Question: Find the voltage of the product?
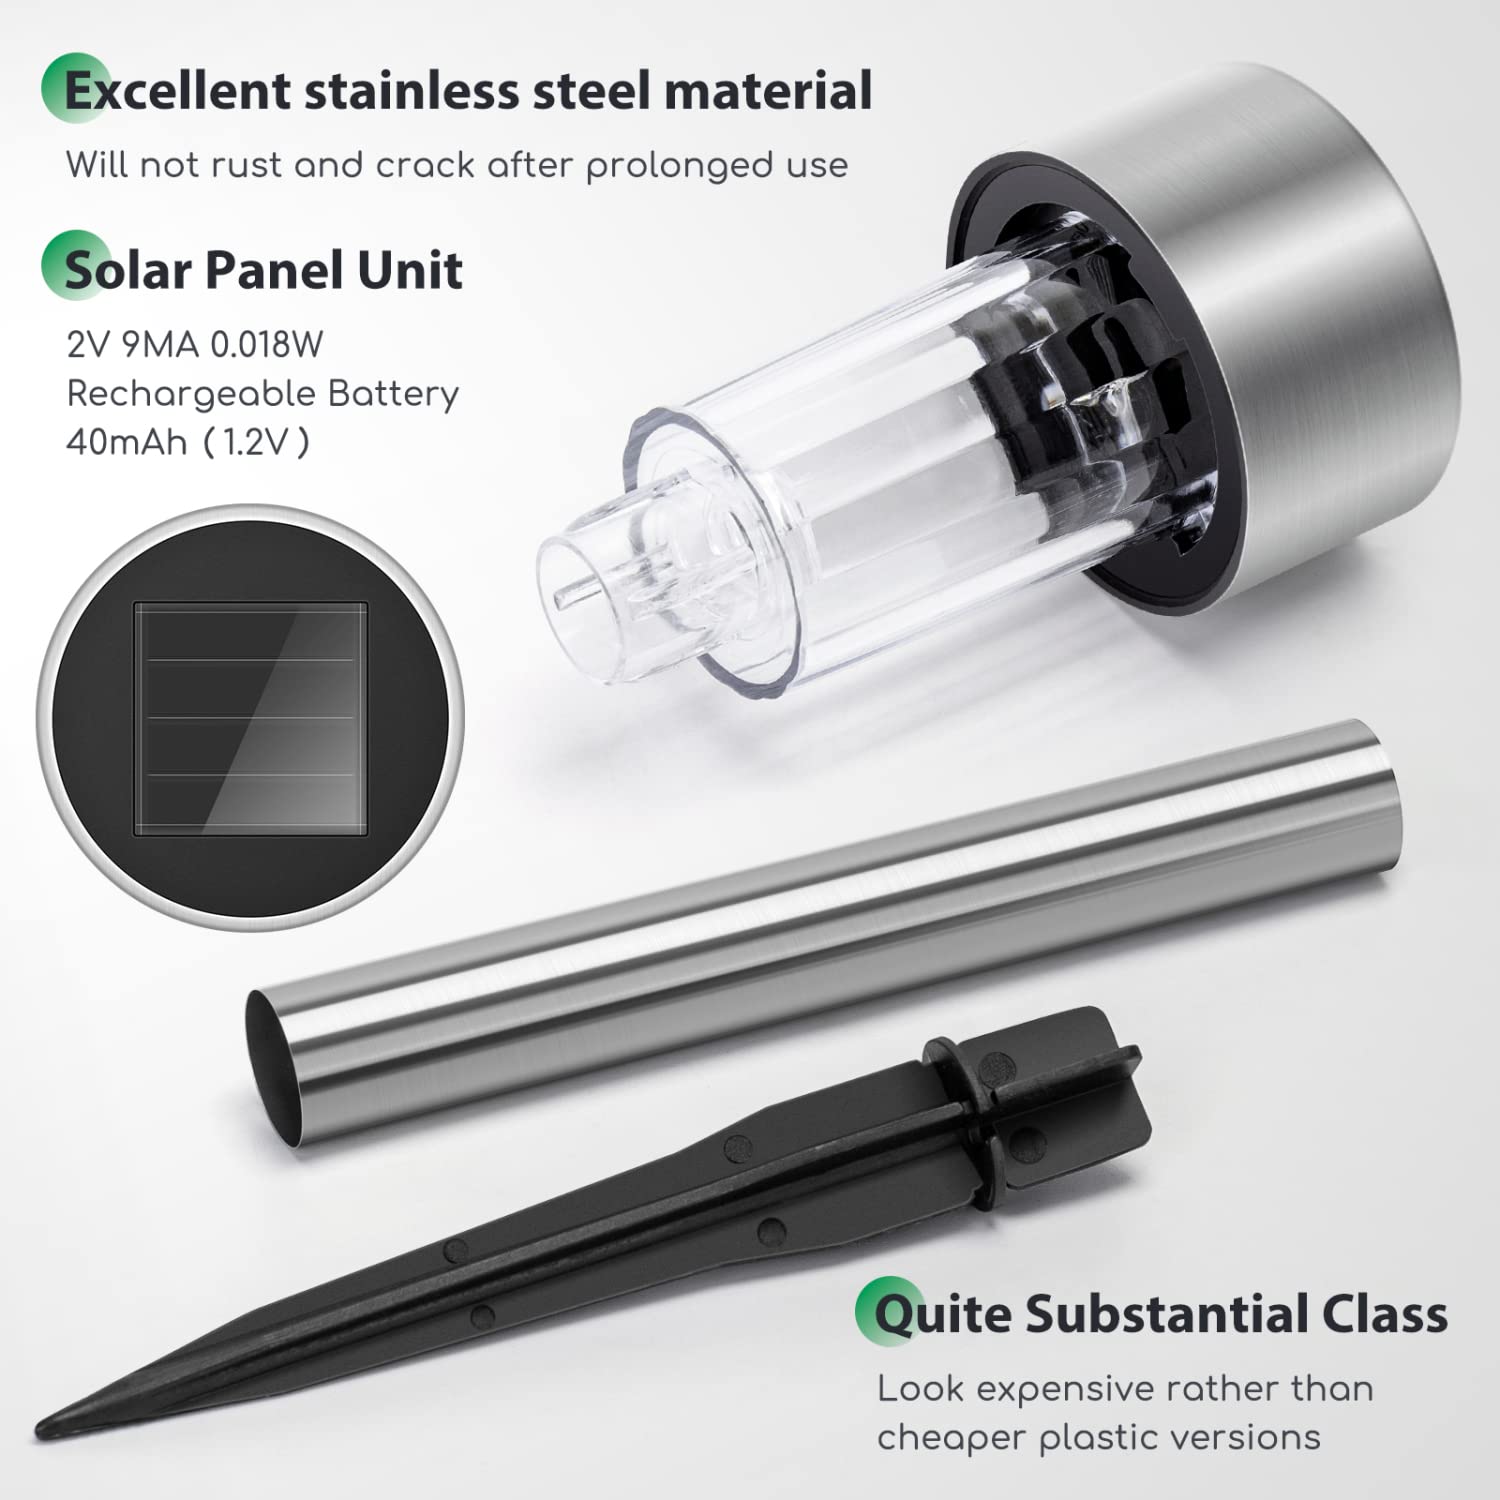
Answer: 2.0 volt